Carrie Gracie

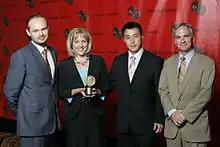

In an earlier series of features for BBC World News (TV) and BBC World Service (radio), she had tracked the process of power changes, migration, changing work/educational options and land redevelopment in a single southeastern Chinese village: this series of reports from "White Horse village" (the place name appearing in the titles of the various parts of the project) aired between ca 2006 and 2008. A follow-up came in 2015.